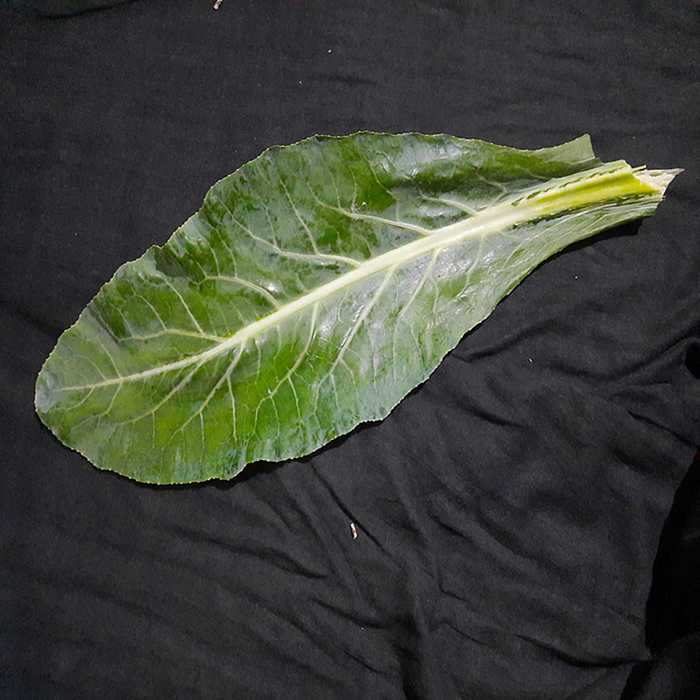
Plant: Cauliflower
Label: Fresh leaf